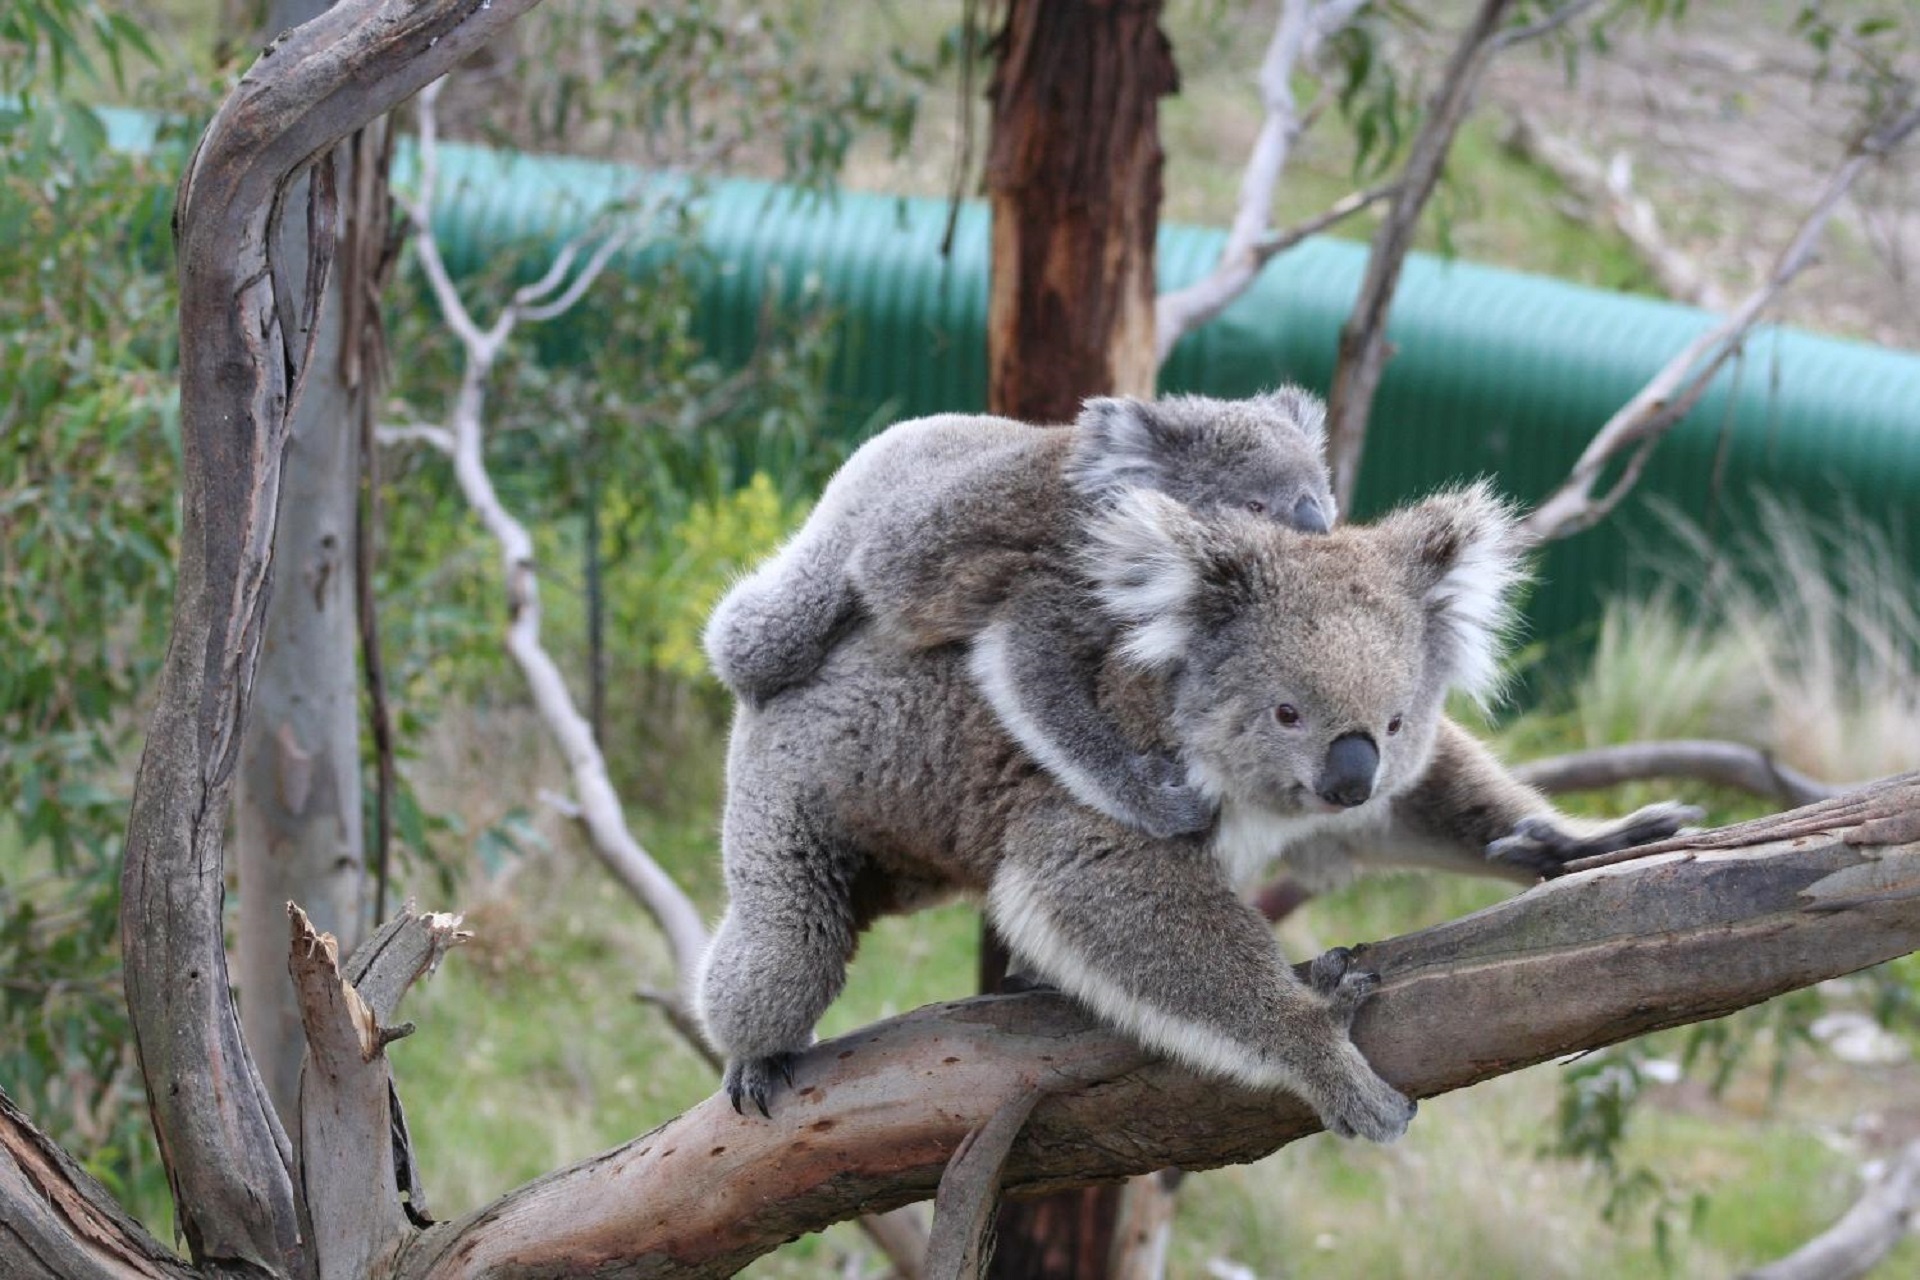
tree, nature, branch, cute, looking, wildlife, zoo, fur, portrait, young, sitting, mammal, fauna, grey, mother, animals, mammals, vertebrate, bears, joey, cuddly, koala, marsupial, perched